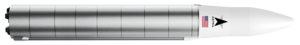
Vue d'artiste du lanceur orbital Rocket 3 de la compagnie américaine Astra
Rocket est un lanceur léger américain développé par la société Astra Space basée à Alameda, près de San Francisco. Celle-ci développe une fusée à deux étages pouvant placer une charge utile de 200 kilogrammes en orbite basse avec un coût de lancement d'environ 2,5 millions de dollars américains, dénommée Rocket 3.0. La société a été sélectionnée en 2019 par la DARPA, qui souhaite disposer d'un lanceur léger pouvant décoller avec un délai de préavis minimum, depuis n'importe quelle base des États-Unis. Après deux vols d'essais en 2018, Astra effectue une tentative de lancement orbital avortée le 2 mars 2020 de Rocket 3.0, suivie par la destruction du véhicule quelques jours plus tard lors d'un essai au sol. Astra Space espère effectuer son premier vol orbital en août 2020 avec un nouveau véhicule dénommé Rocket 3.1.